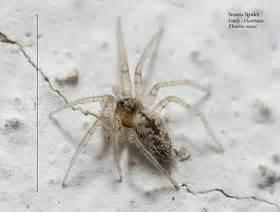
spider